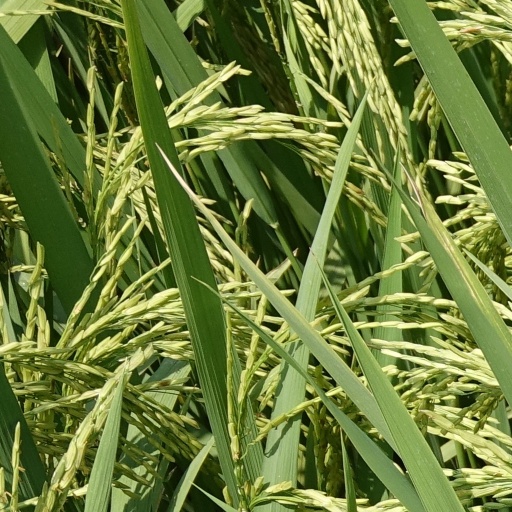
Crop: rice